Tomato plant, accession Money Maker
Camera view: horizontal (90 deg, fisheye); turntable rotation: 0 degrees
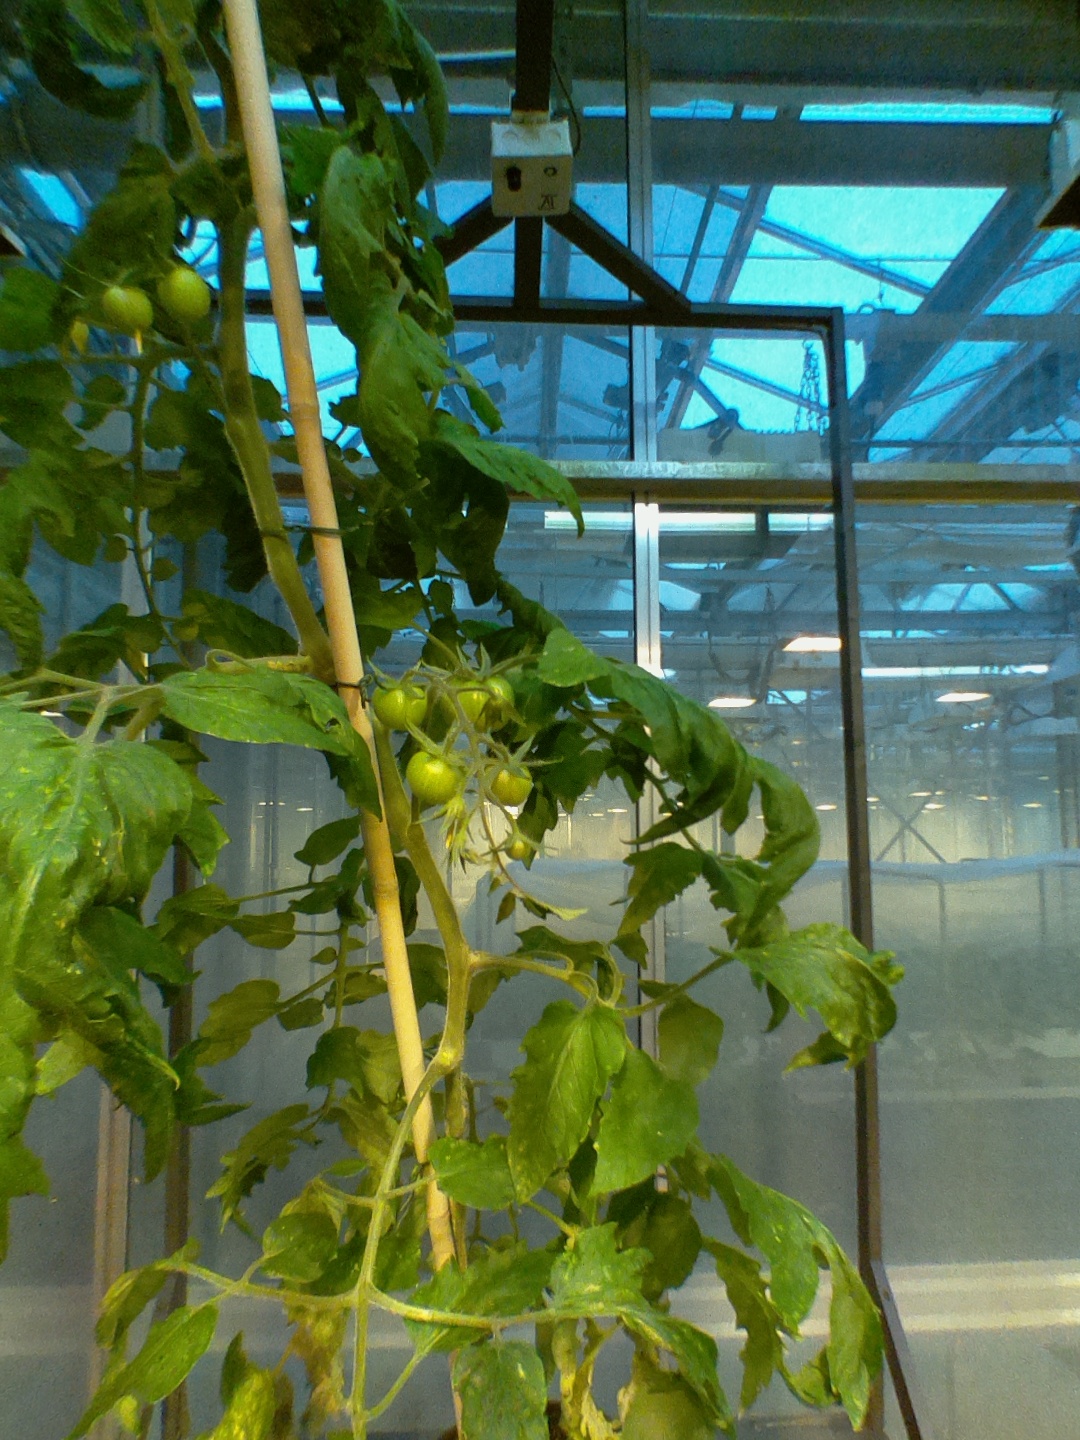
BBCH growth stage 72: 20%-30% of final fruit size